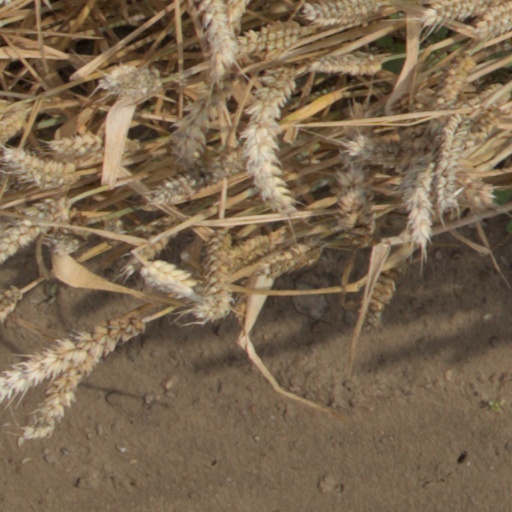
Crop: wheat